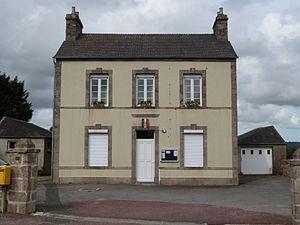
Mairie de Saint-Martin-le-Greard
Saint-Martin-le-Gréard est une commune française, située dans le département de la Manche en région Normandie, peuplée de 515 habitants.